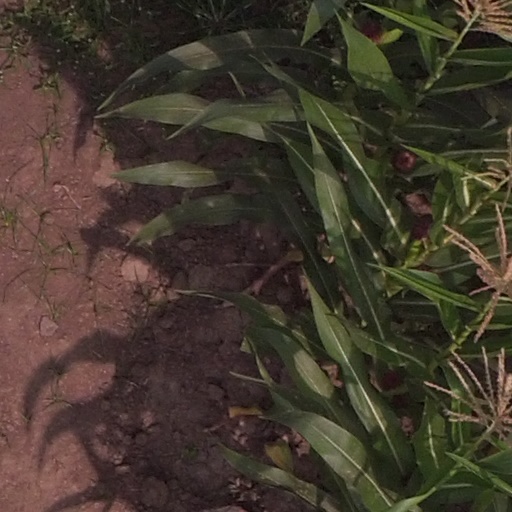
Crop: maize; corn